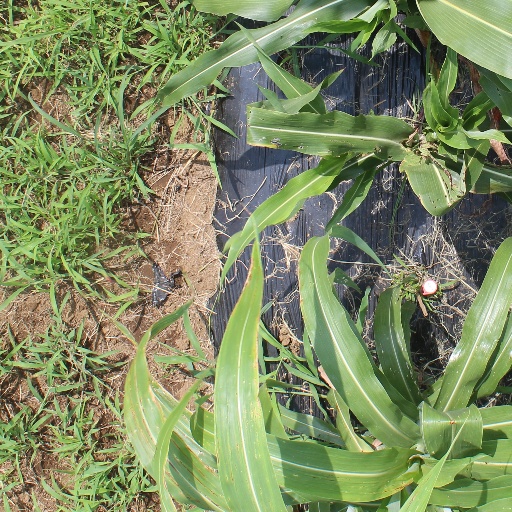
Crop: sorghum